La Harpe City Hall

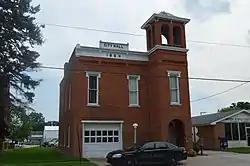

The La Harpe City Hall, located at 207 East Main Street, is the historic city hall serving La Harpe, Illinois. Built in 1894, it housed City Council meetings as well as the town's police and fire departments. As the city had undergone significant commercial growth in the late 19th century, the city council was busy discussing and voting on infrastructure to support a larger city. In addition to giving itself a permanent meeting place in the city hall, the council approved a water works in response to a major fire in 1893 and included a jail in the city hall to aid the police department. After settling in its new city hall, the city council continued to develop the community by funding an electric power plant, supporting a public library, and aiding in efforts to pave Main Street.